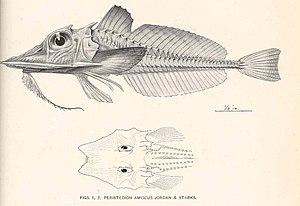
Les Peristediidae constituent une famille de poissons de l'ordre des Scorpaeniformes.